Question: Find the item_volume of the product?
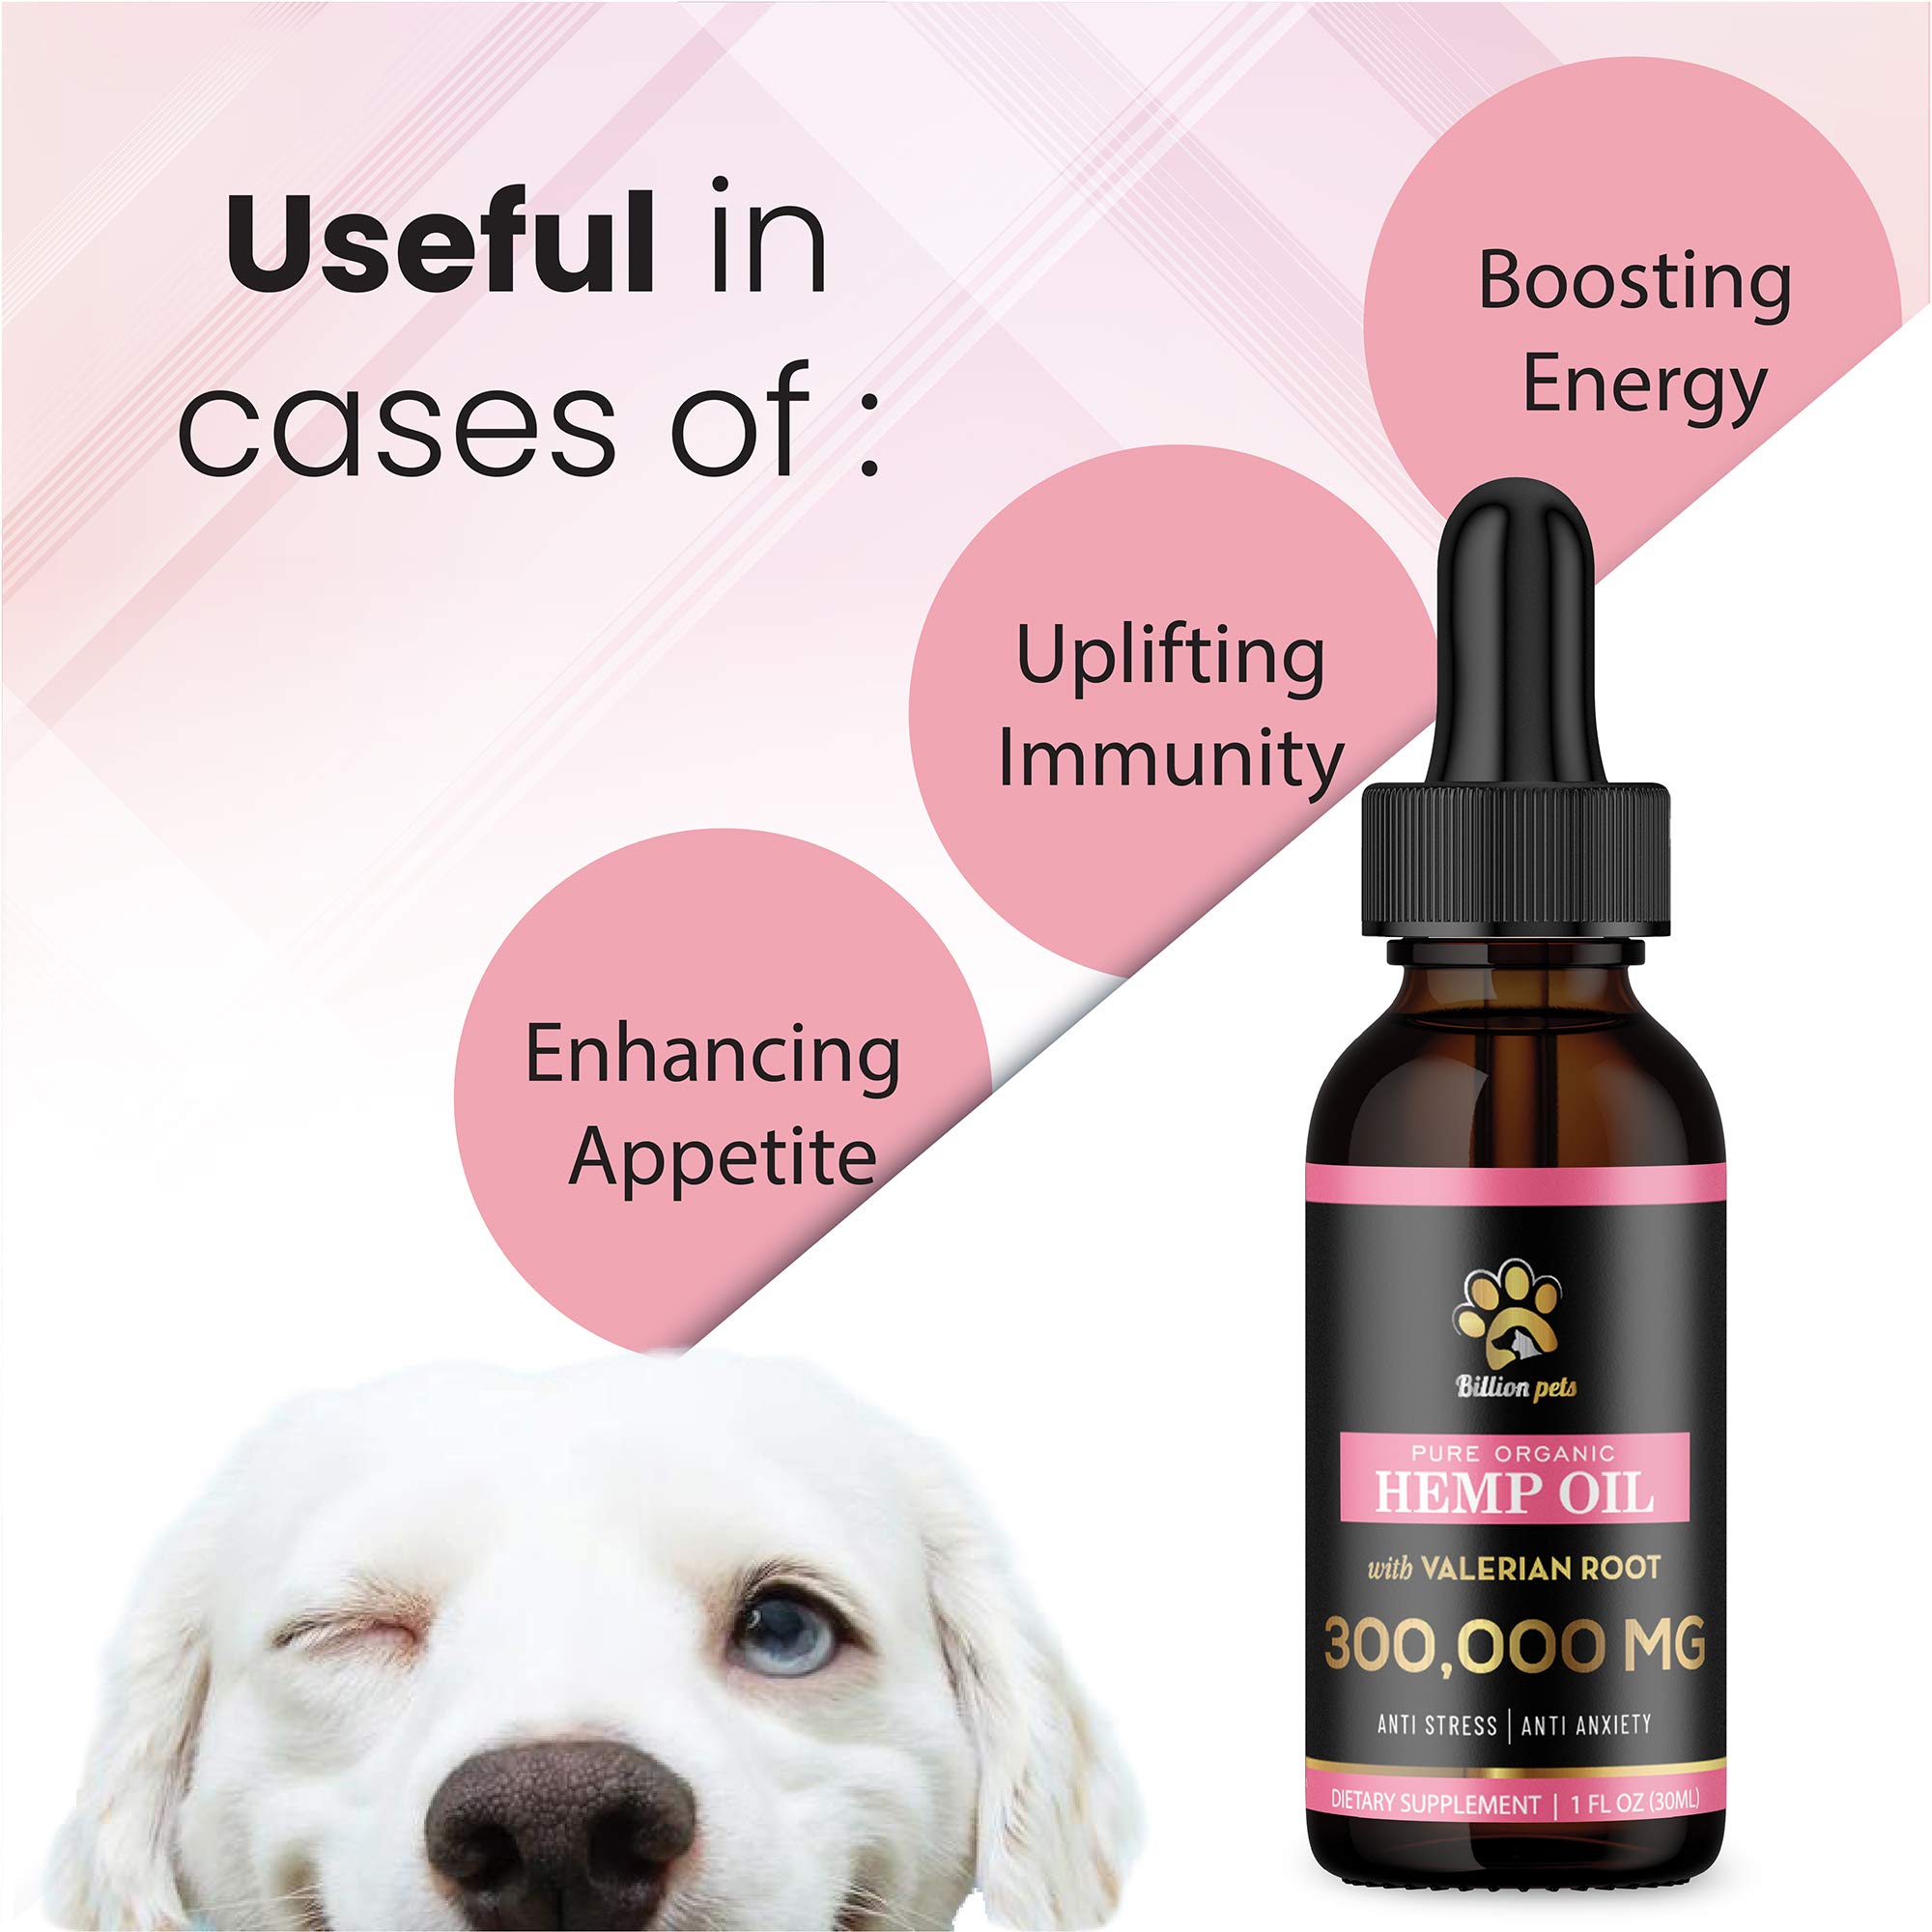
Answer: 1.0 fluid ounce